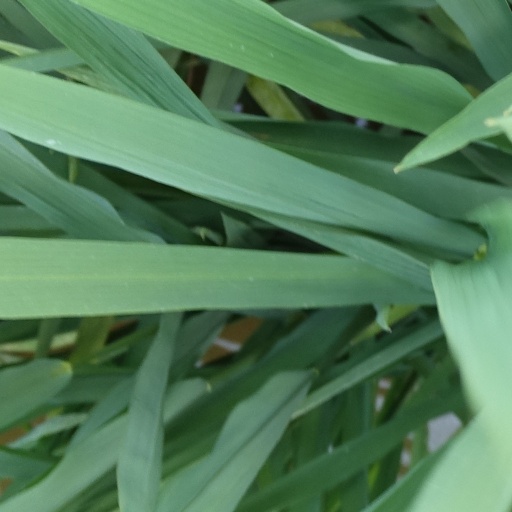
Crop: rice